Titien Sumarni

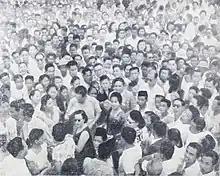
Sumarni surrounded by a crowd in January 1956

While attending junior high school in Bandung at the age of 15, Sumarni began studying acting under her uncle, Raden Mustari Natanegara, who was 16 years her senior. They married in 1948, reportedly as an act of revenge against her lover, an Indonesian military officer who had cheated on her with Natanegara's wife, according to author Rd. Lingga Wisjnu. After marriage, Sumarni left school and began a career as a stage actress, performing for troops during the Indonesian National Revolution until she eventually moved to Jakarta with her husband. The couple had a son, Tommy Sjarif Natanegara, who became a singer under the stage name Tommy Soemarni & Co.